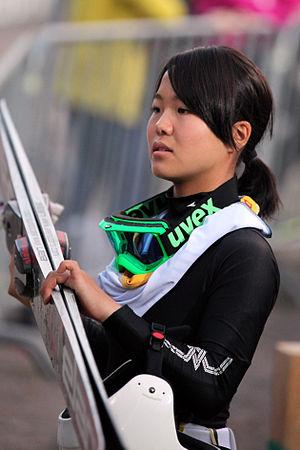
La Coupe du monde féminine de saut à ski 2012-2013 est la deuxième édition de la coupe du monde féminine de saut à ski, compétition de saut à ski organisée annuellement. Elle se déroule sur seize épreuves, du 24 novembre 2012 au 17 mars 2013.
Sara Takanashi, née le 8 octobre 1996 à Kamikawa, est une sauteuse à ski japonaise. Médaillée de bronze olympique en 2018, elle est la sauteuse la plus victorieuse en Coupe du monde avec quatre globes de cristal et cinquante-six succès en épreuve, soit mieux que Gregor Schlierenzauer, détenteur du record chez les hommes avec 53 succès.
La coupe du monde féminine de saut à ski est une compétition annuelle organisée par la Fédération internationale de ski à partir de la saison hivernale 2011/2012. Cette compétition voit se confronter l'élite du saut à ski féminin. Comme dans les autres sports régis par la FIS, la première place au classement général sur la saison est récompensé par l'attribution du Globe de cristal.